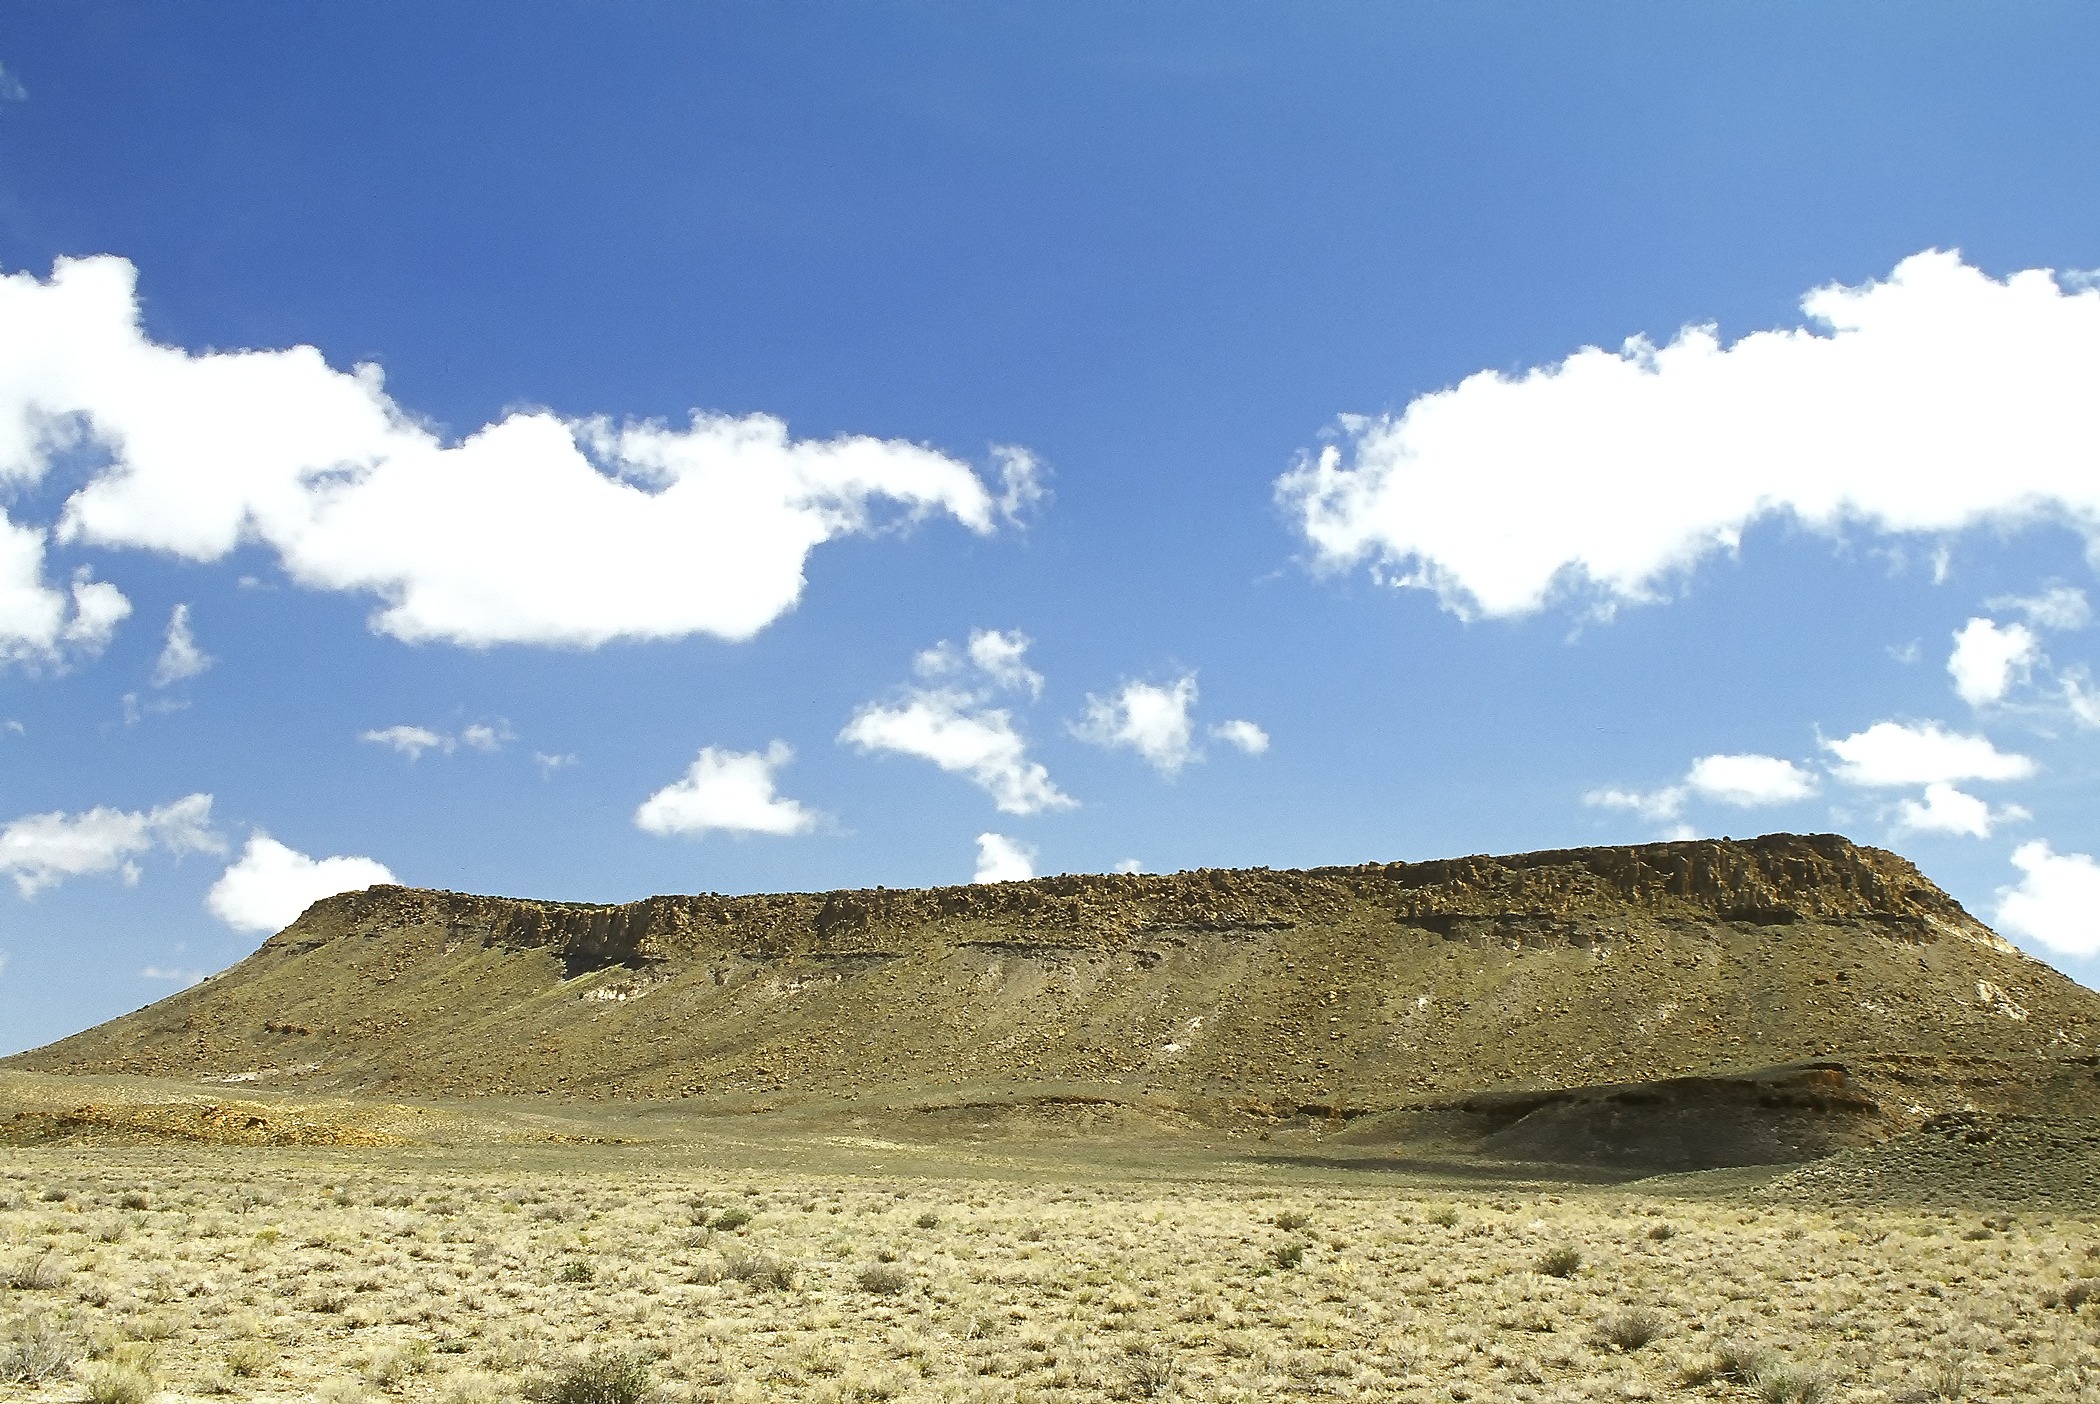
landscape, sea, nature, sand, horizon, mountain, cloud, sky, countryside, hill, desert, valley, scenic, soil, plain, plants, outside, clouds, geology, mountains, grassland, badlands, plateau, nevada, ecosystem, steppe, landform, natural environment, geographical feature, mountainous landforms